Chantenay-sur-Loire

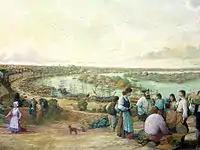
"Mémorial des Acadiens", fresco by Robert Dafford.

A particular episode in Chantenay's history was the settlement of a large community of Acadians in the parish for several years.